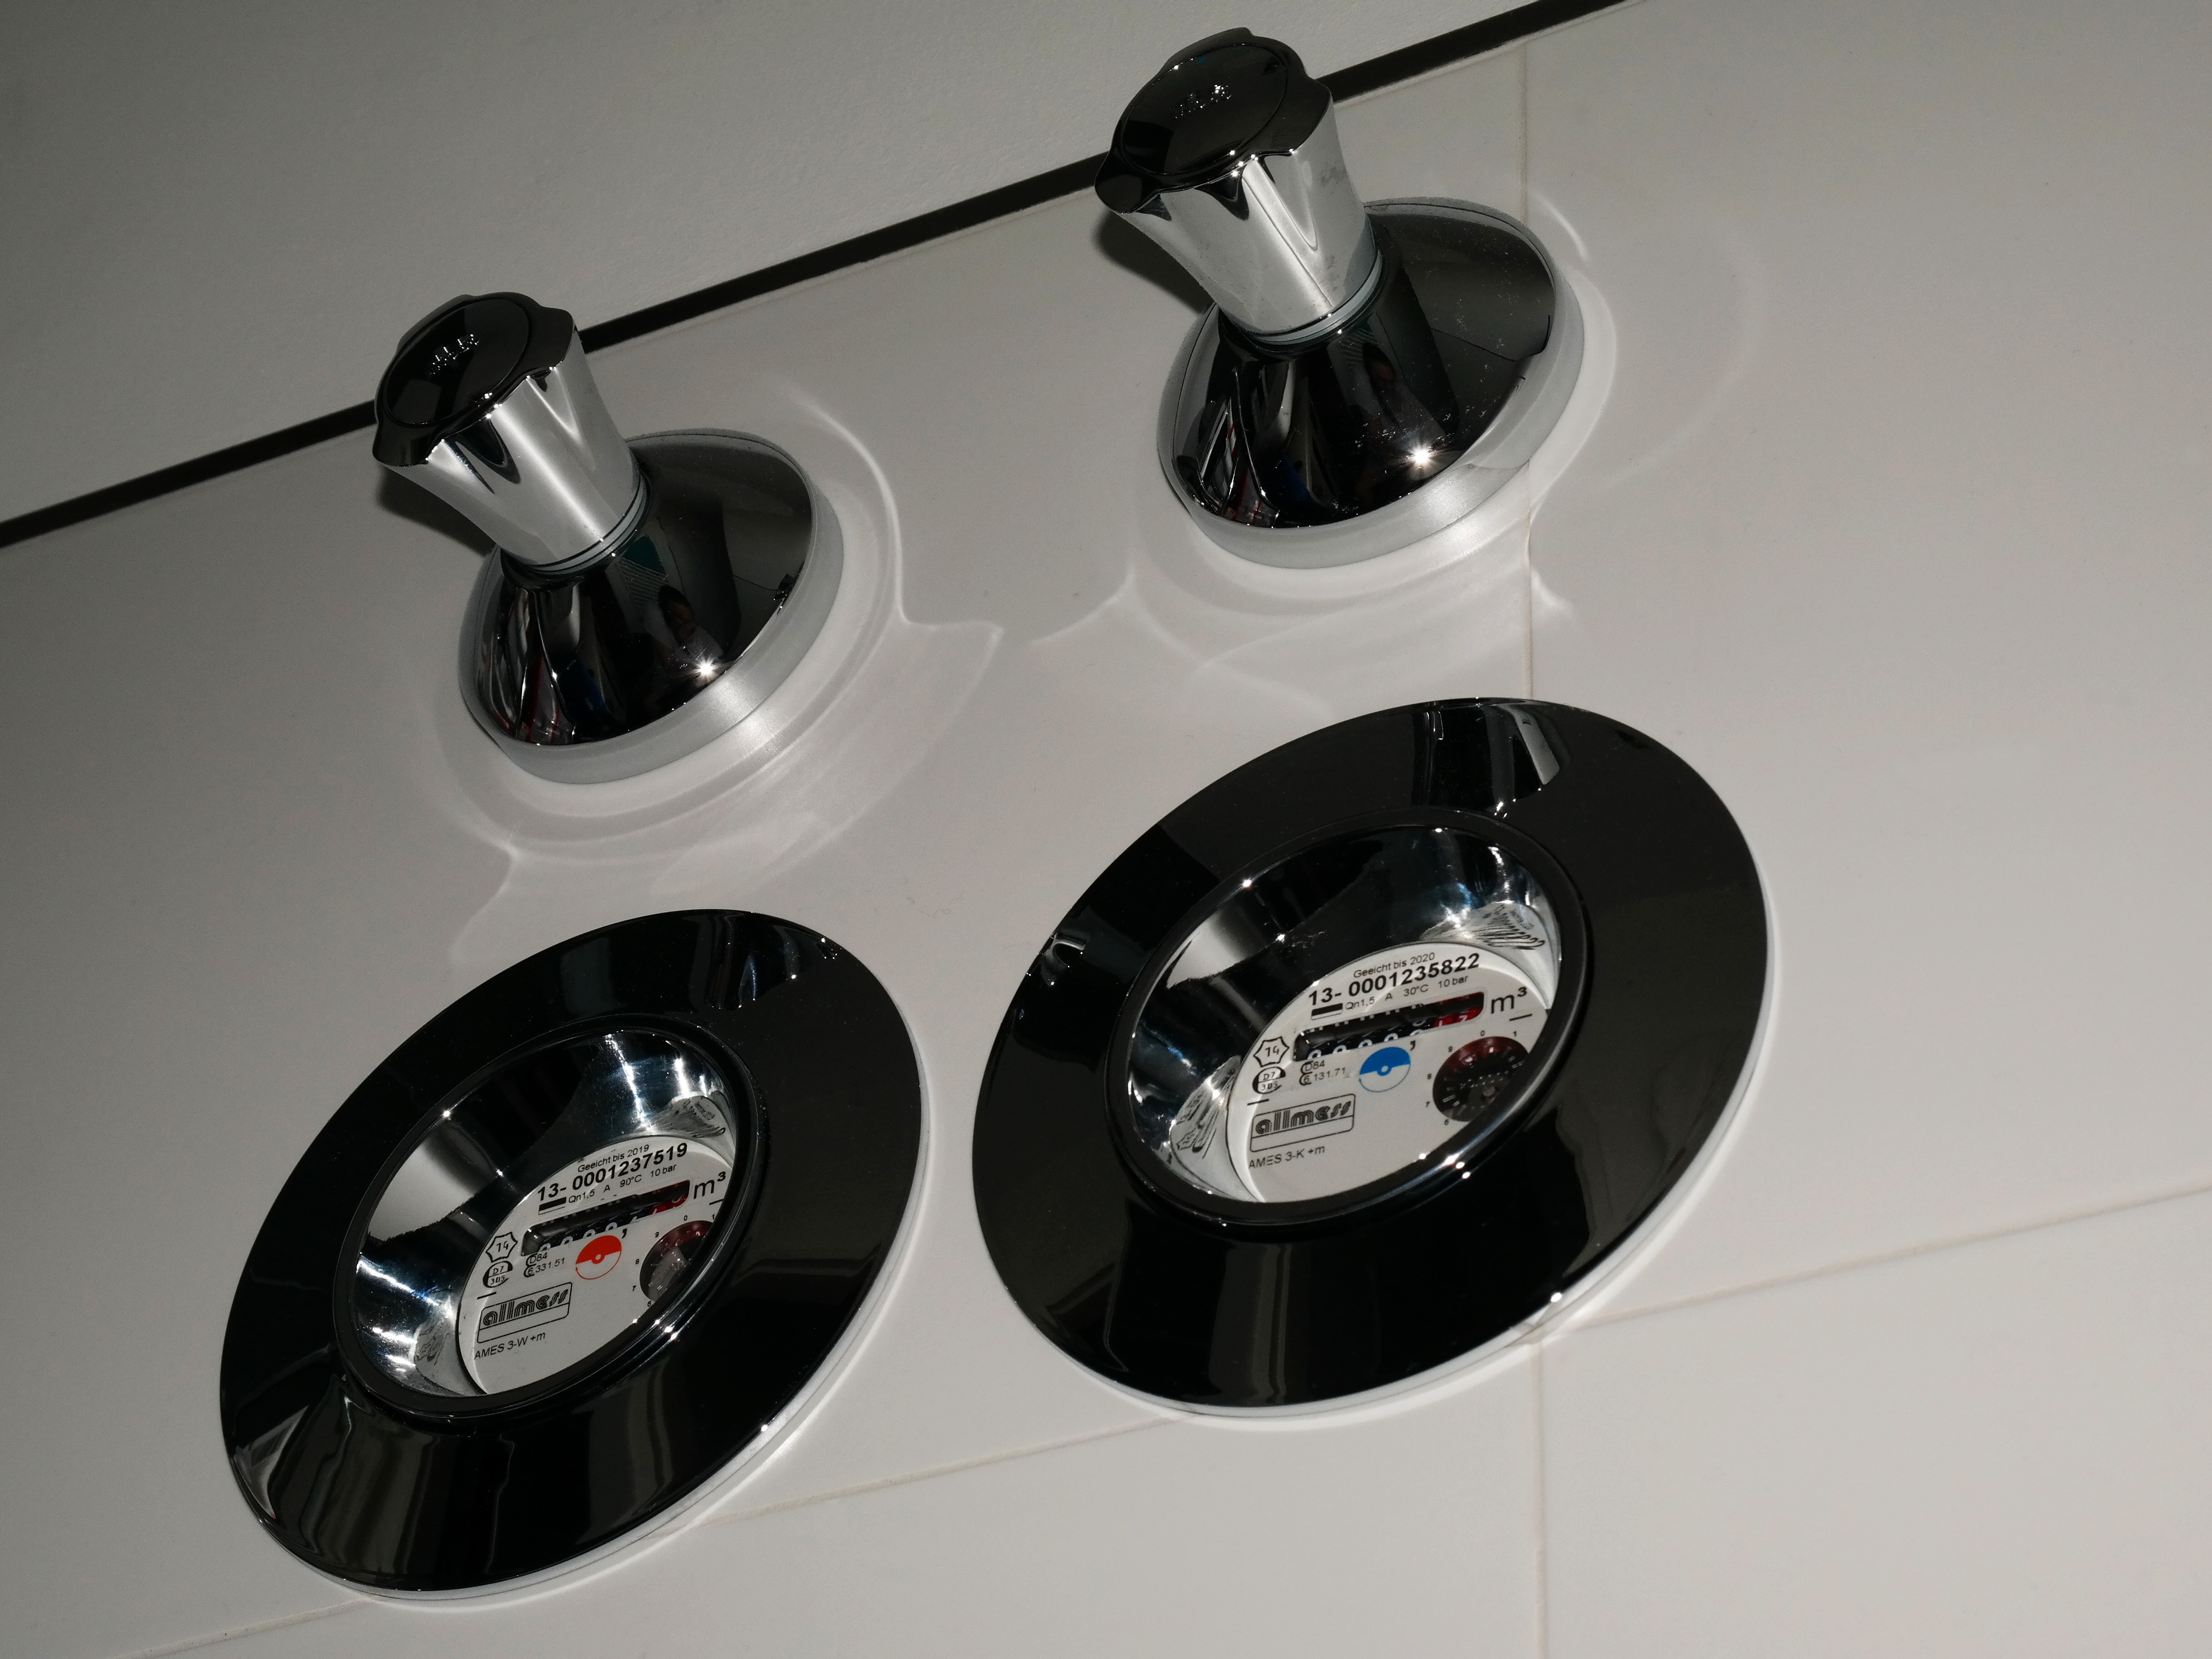
white, wheel, ceiling, lighting, circle, district, silver, faucet, bright, bad, shiny, fittings, sanitary, automotive exterior, water clock